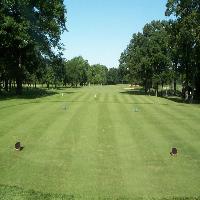
Weather: sun or clear